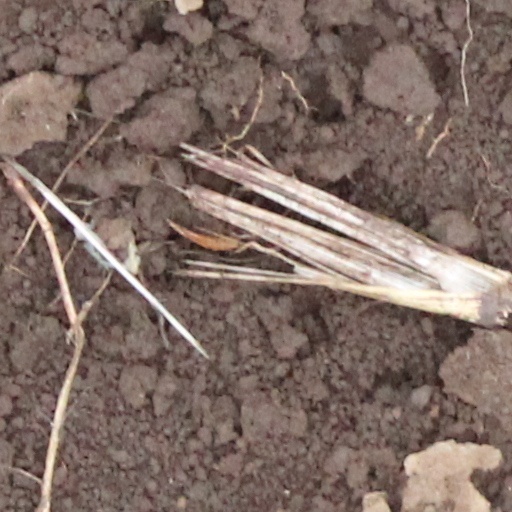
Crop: wheat